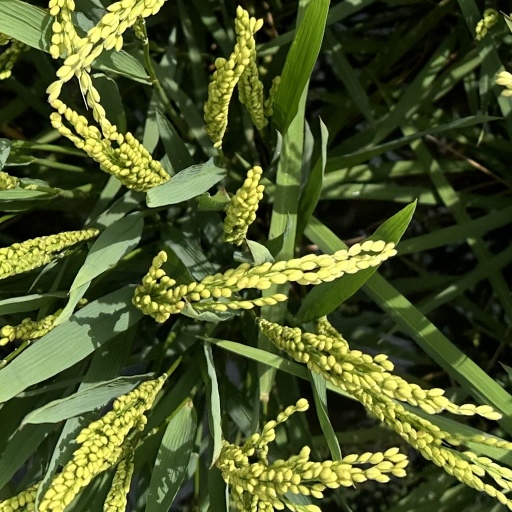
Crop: rice